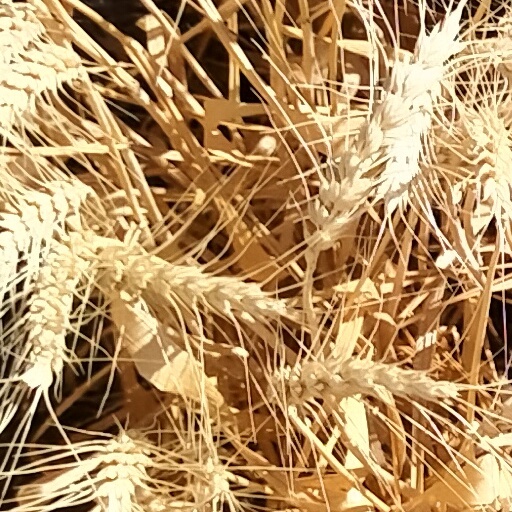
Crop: wheat